European Spallation Source

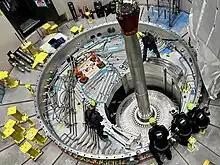
Ongoing installation of the tungsten target wheel, November 2023

The ESS uses a linear accelerator (linac) to accelerate a beam of protons from the exit of its ion source at 75 keV to 2 GeV, at the entrance of the accelerator, protons are traveling at ~1% of the speed of light and at the end of the accelerator, they reach a velocity of ~95% speed of light. The accelerator uses both normal conducting and superconducting cavities.